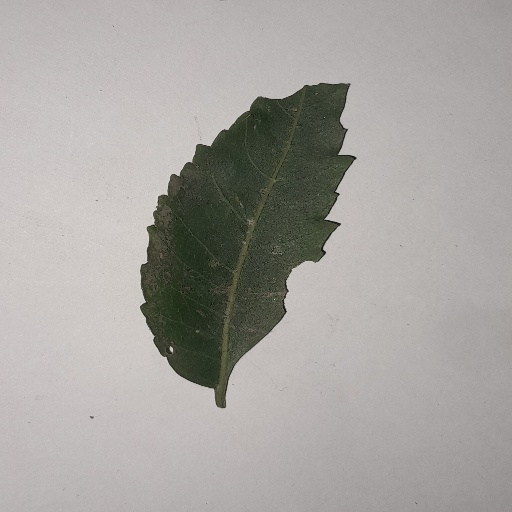
Species: Neem
Leaf condition: Shot Hole Leaf